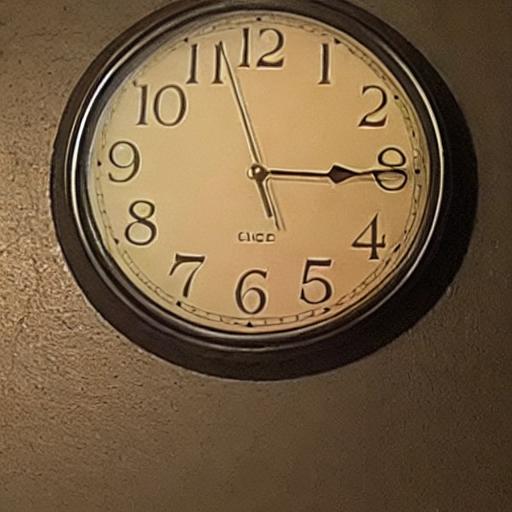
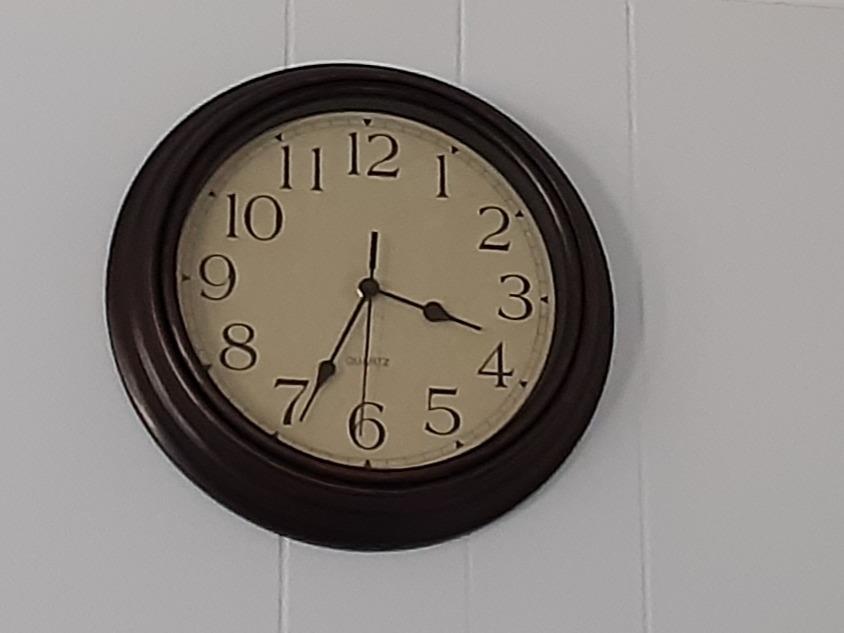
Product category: clock
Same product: no